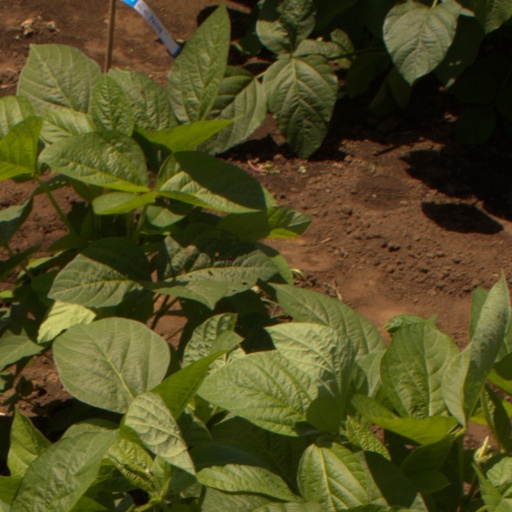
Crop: soybean